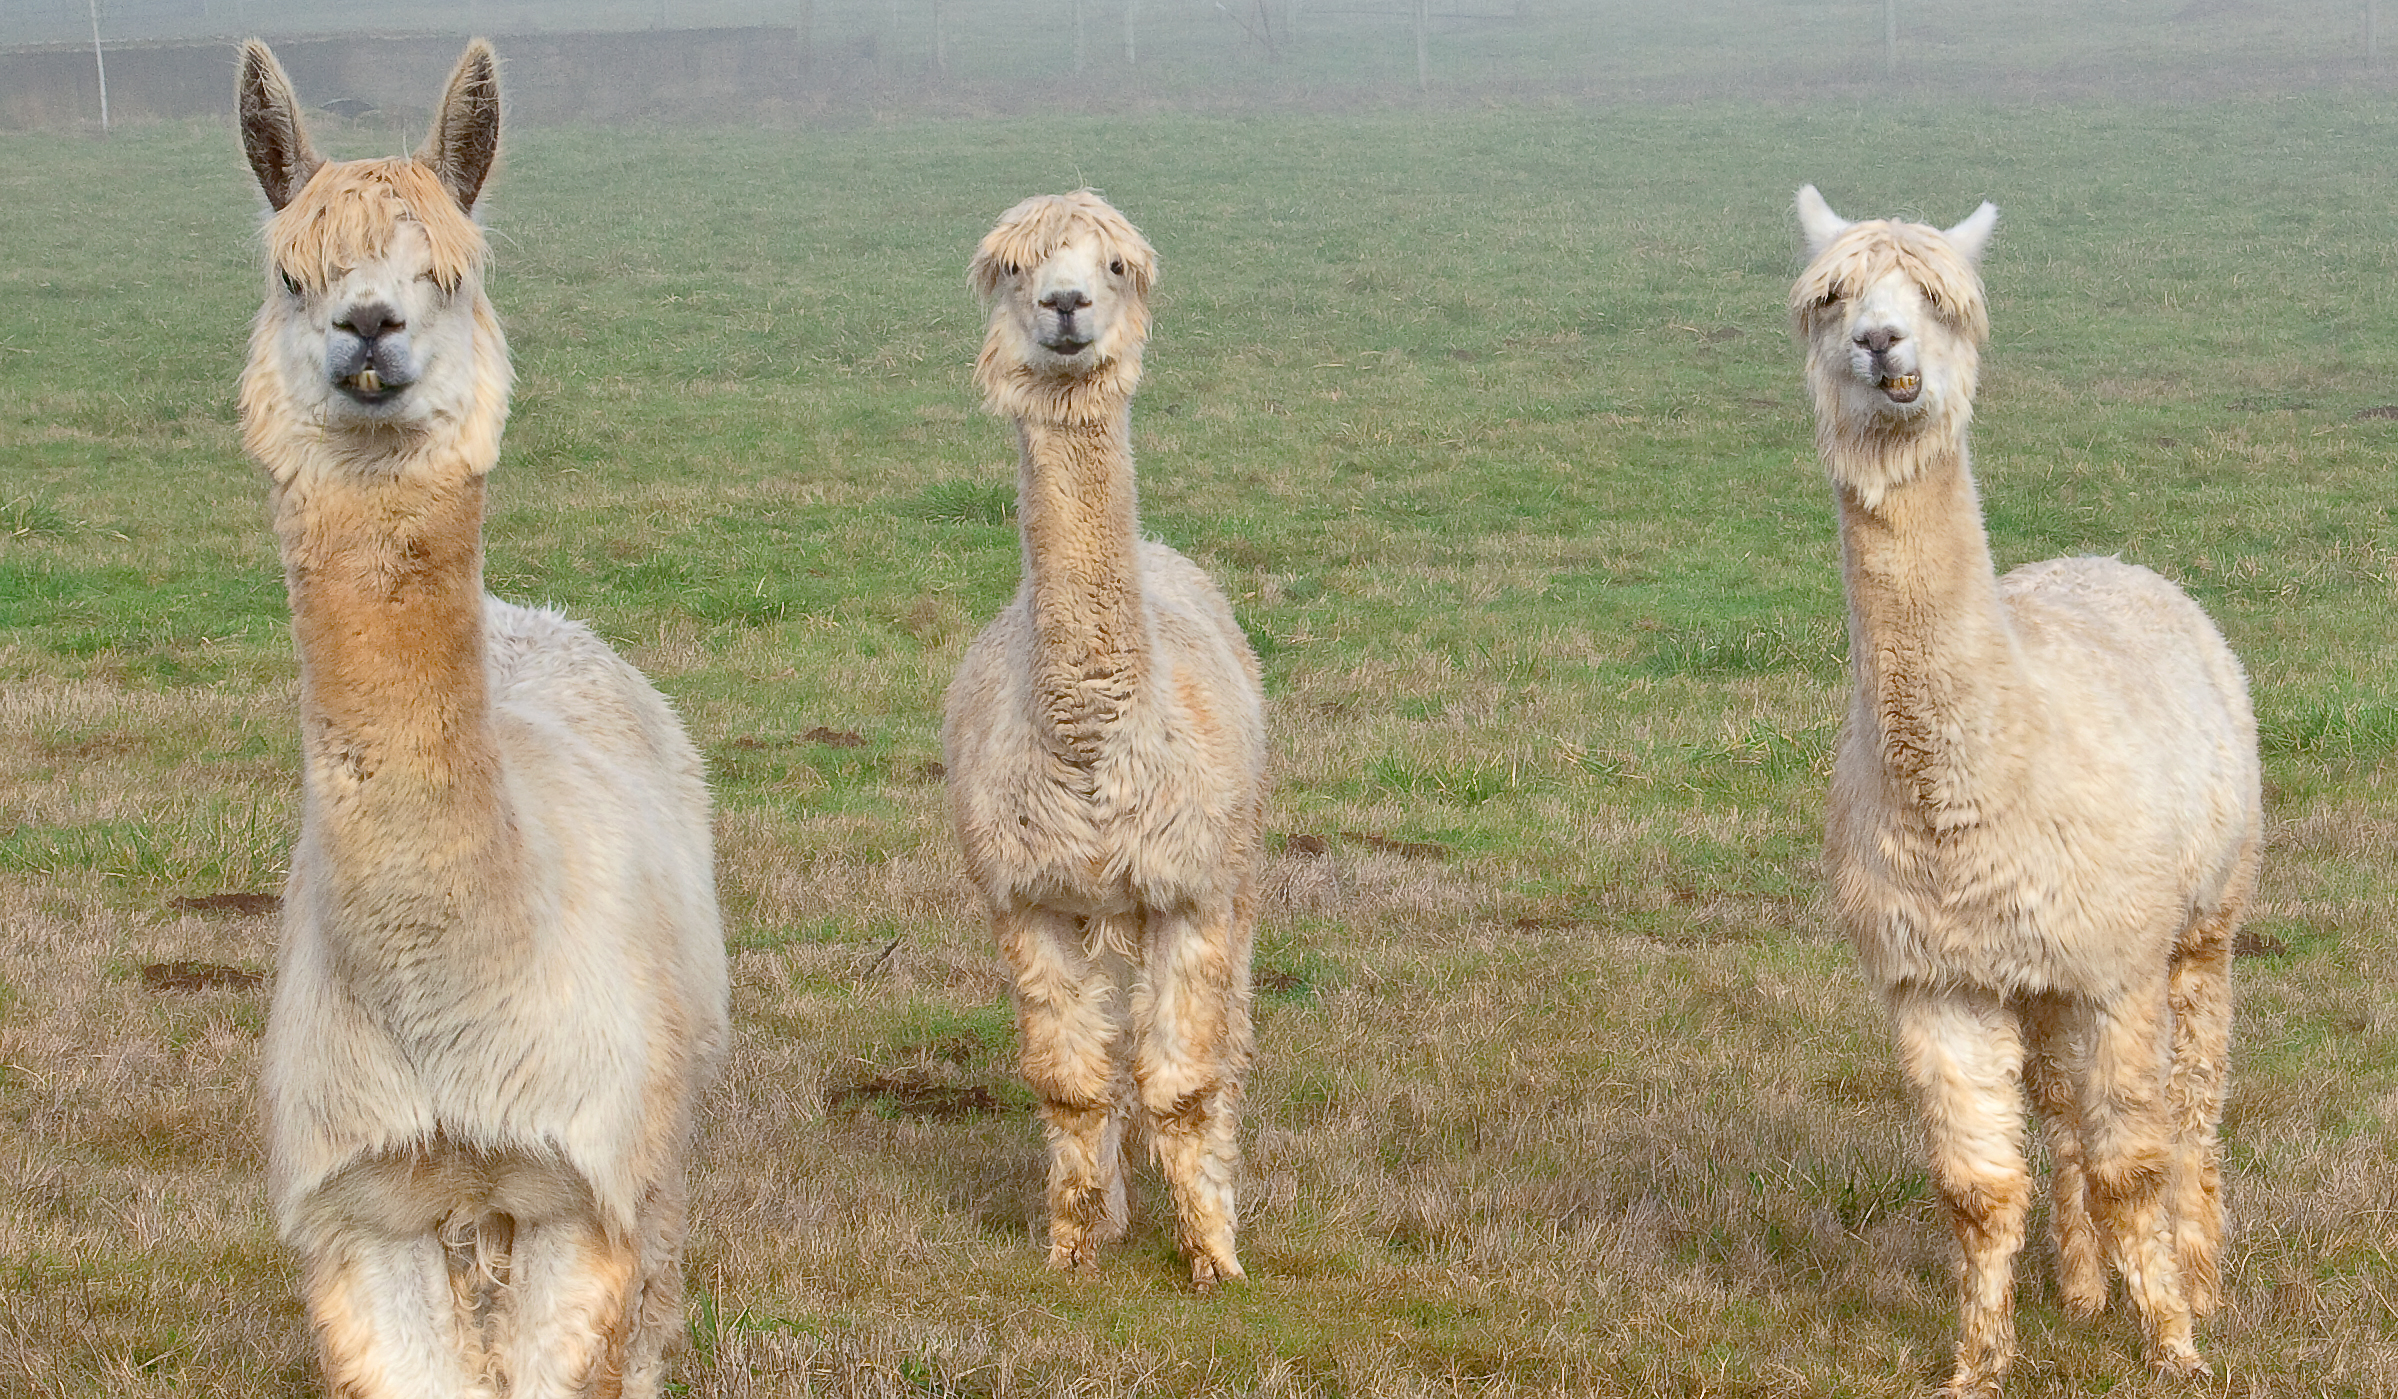
farm, animal, pasture, mammal, fauna, llama, alpaca, three, farmanimal, vertebrate, faces, oregon, willamettevalley, msh0813, funnyanimalpictures, silly, vicuna, showbizwinner, msh081314, guanaco, camel like mammal, arabian camel